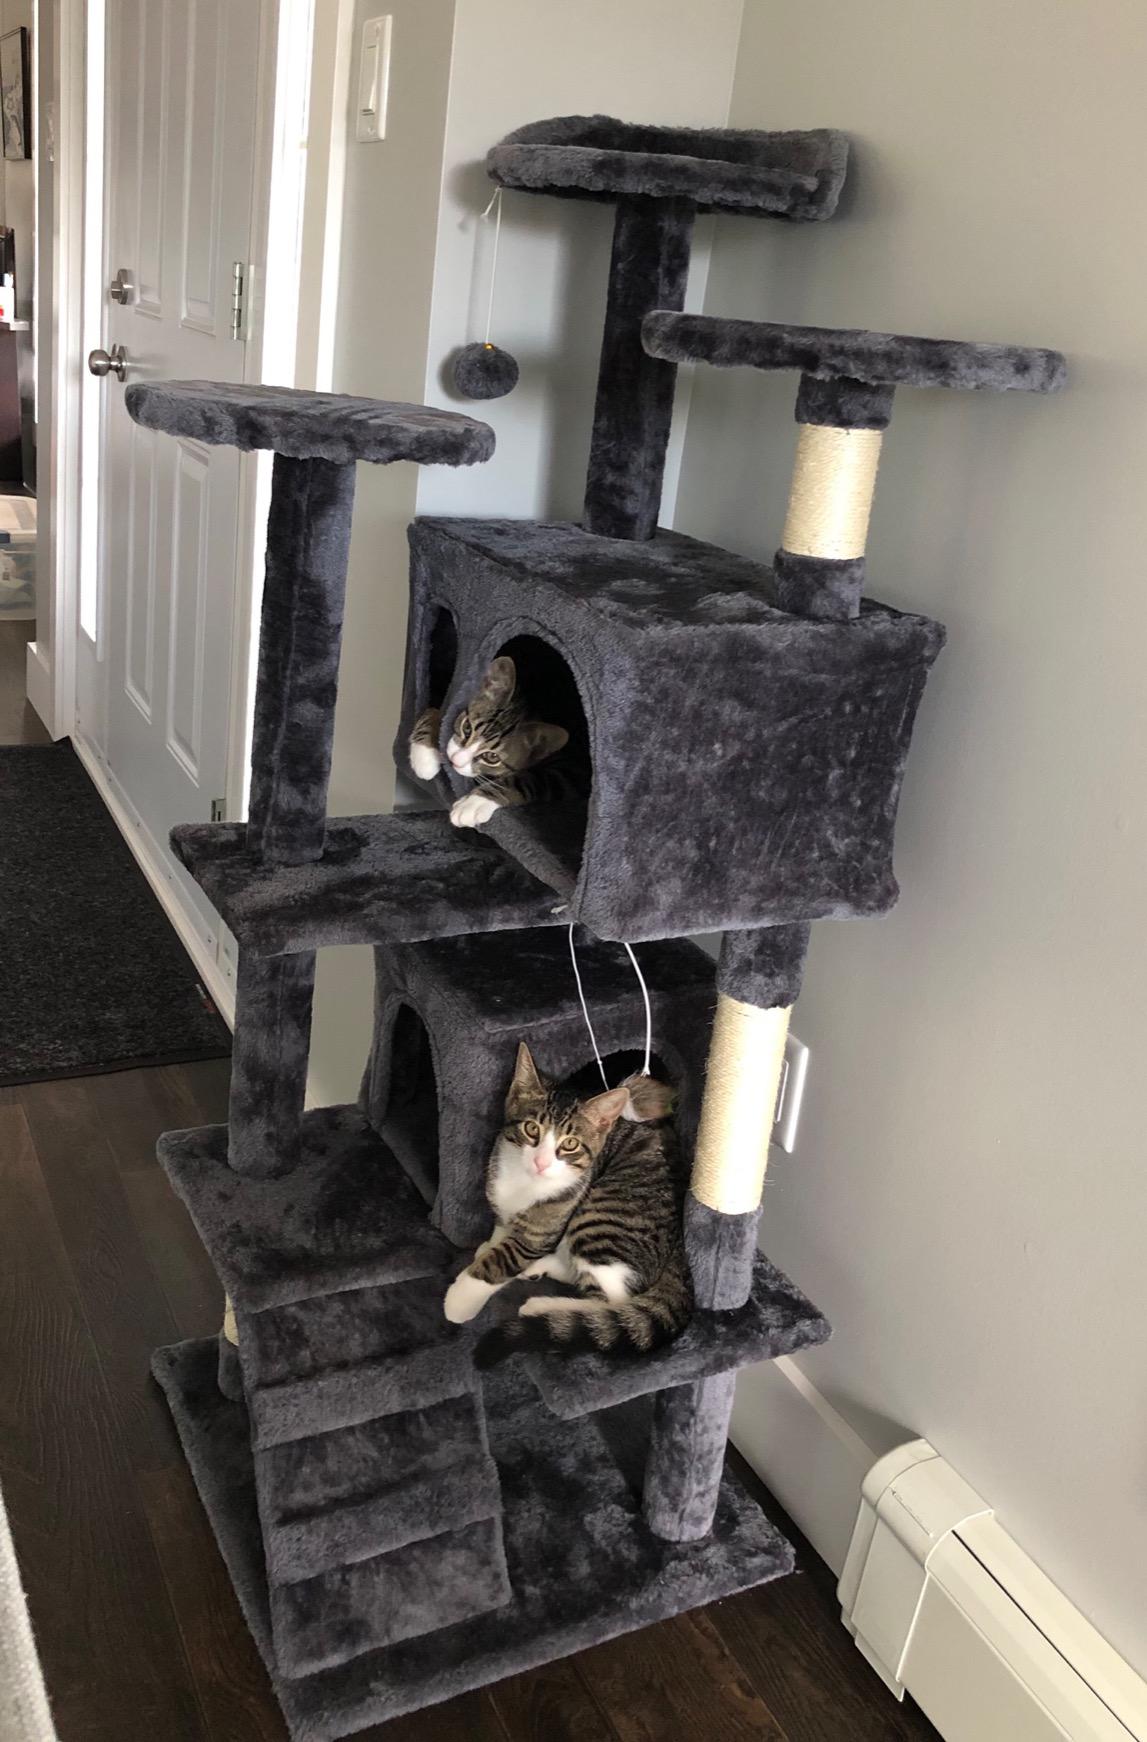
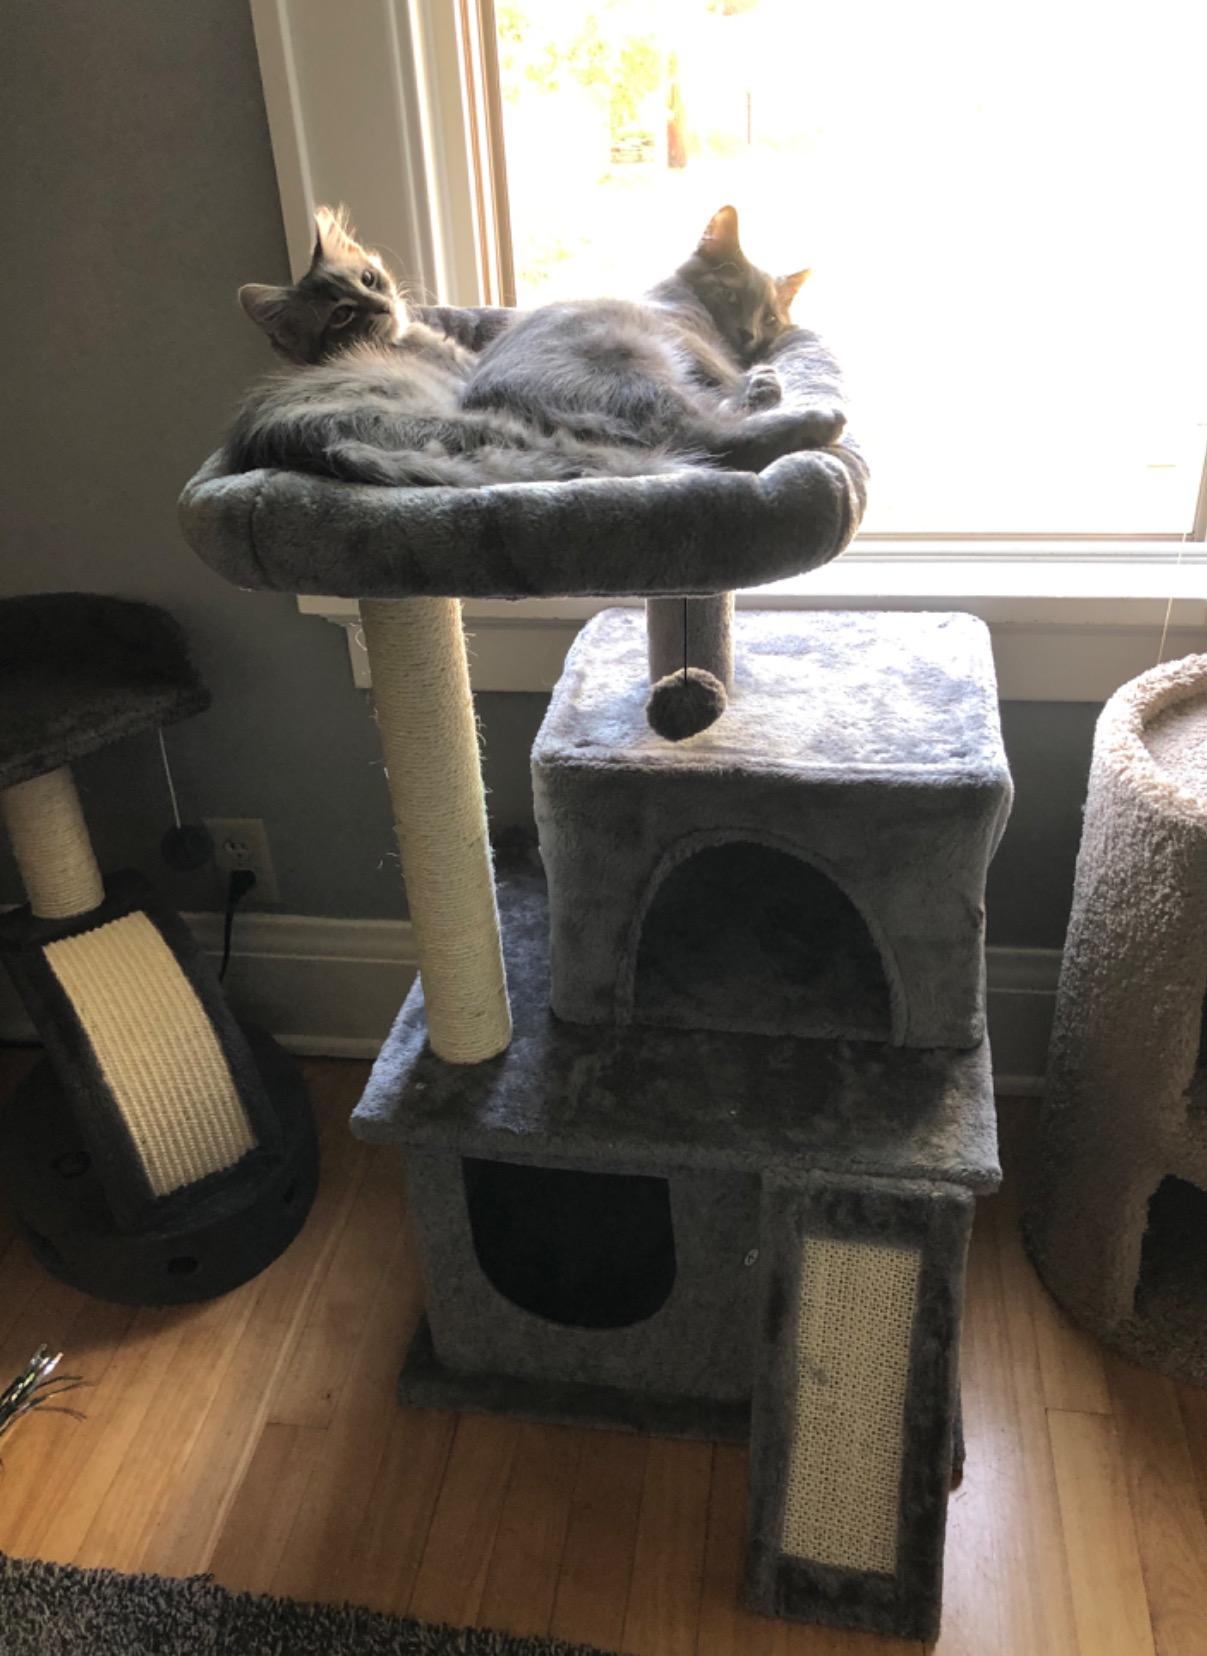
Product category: items_cat tree
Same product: no